2007 USC Trojans football team

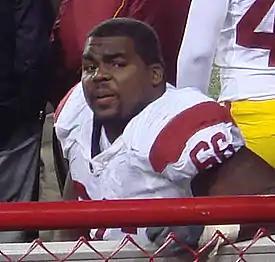
Offensive guard Chilo Rachal was one of several key players who suffered injuries in the game.

Locker displayed the dual passing/running threat Carroll had expressed concern about, but also showed his youth with erratic passing, finishing 12-for-27 with 83 yards passing and one interception, plus another 50 yards on 16 carries with two touchdowns. USC did have positive showings in the running game, with Stafon Johnson running for 122 yards and a touchdown and Chauncey Washington also adding 106 yards and a score. In the end, Carroll and the Trojans described the game as less a victory than an escape, a game where USC's raw athleticism took advantage of Washington's youth.